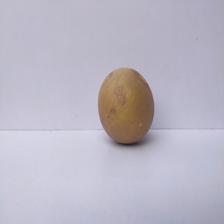
Size: Large